Teatro Yagüez

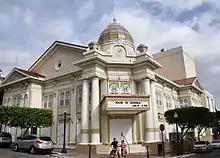
Teatro Yagüez in 2014

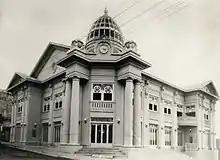
A view of the Yagüez Theater from 1930.

"The current building was the product of one of the most brilliant architects of the era, [José Sabàs Honoré], who designed the new theater after the June 1919 fire."